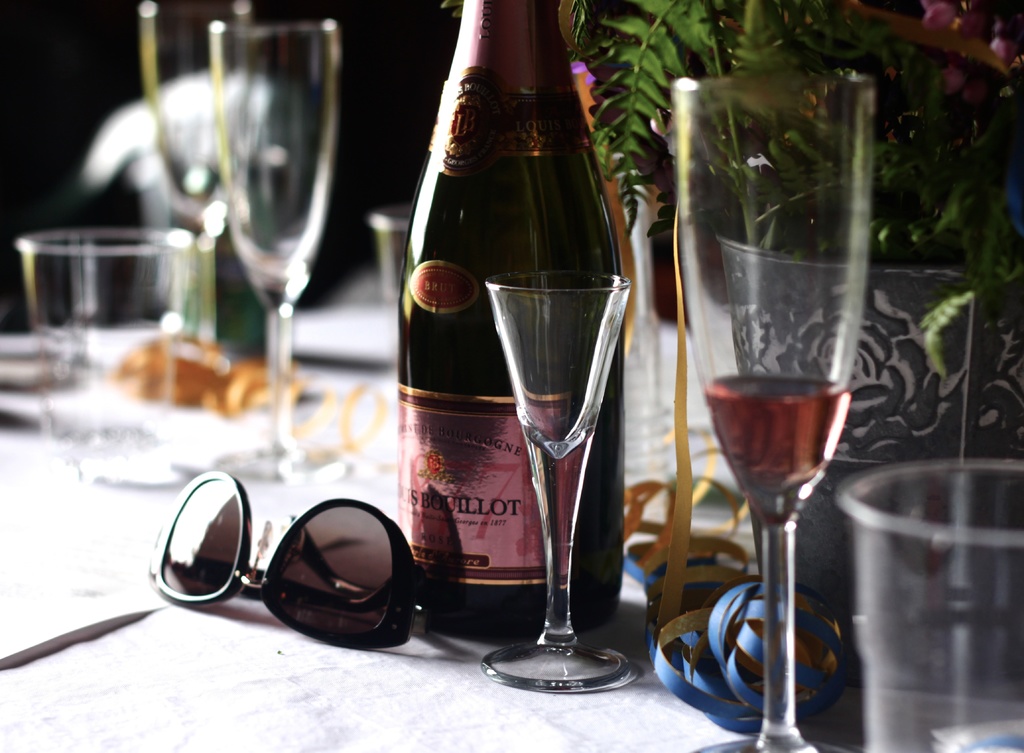
Label: others